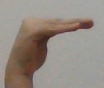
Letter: haa